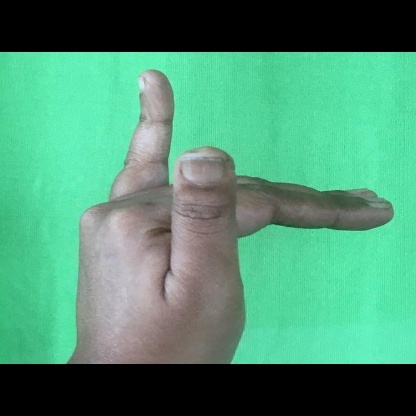
Mudra: Mrigasirsha